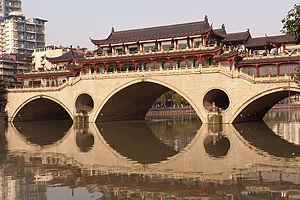
Cette liste de ponts de Chine a pour vocation de présenter une liste de ponts remarquables de Chine, tant par leurs caractéristiques dimensionnelles, que par leur intérêt architectural ou historique et incluant toutes les subdivisions telles que le Tibet et Hong Kong.